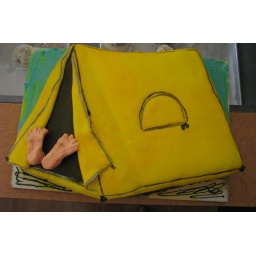
Tent birthday cake for a little girl who had a sleepover in her back yard for her birthday party.